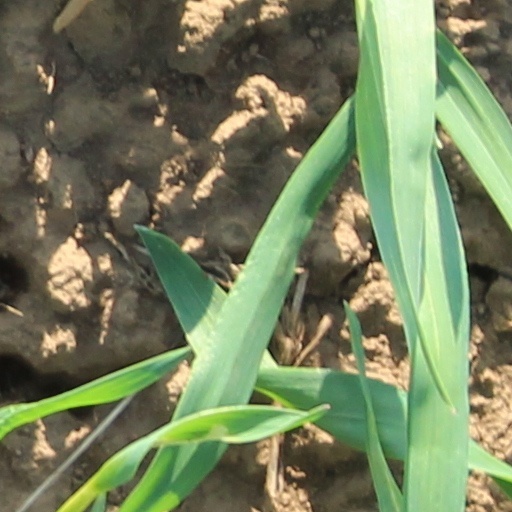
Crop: wheat